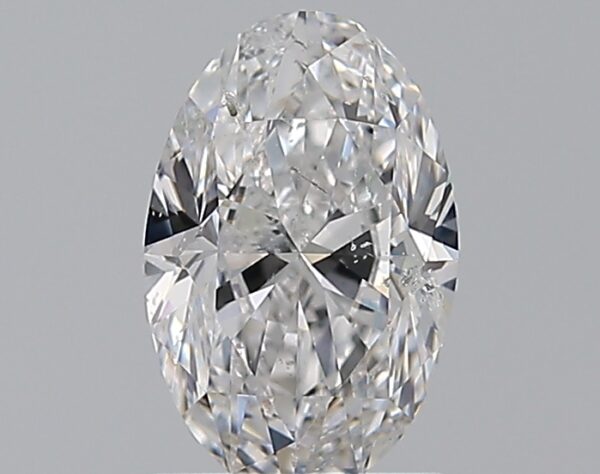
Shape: oval
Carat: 1.2
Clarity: SI2
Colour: D
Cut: GD
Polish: EX
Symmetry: VG
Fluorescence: F
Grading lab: GIA
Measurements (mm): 8.63 x 5.55 x 3.68